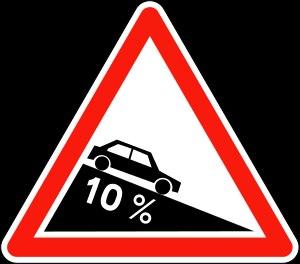
Le signe pour cent « % » est le signe utilisé pour représenter un pourcentage.
La pente topographique est la tangente de l'inclinaison entre deux points d'un terrain, donc de son angle vis-à-vis de l'horizontale. C'est donc le rapport entre la différence d'altitudes entre les deux points et la distance horizontale, cartographique, entre ces deux points.